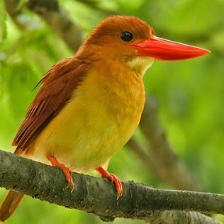
Species: RUDY KINGFISHER
Scientific name: HALCYON COROMANDA